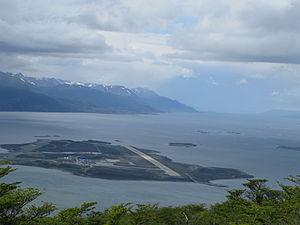
La péninsule Ushuaïa ou péninsule d'Ushuaïa, est un accident géographique situé sur la rive septentrionale du canal Beagle, sur la côte sud de la grande île de la Terre de Feu, dans la région la plus australe de l'Amérique du Sud. Elle appartient administrativement au département d'Ushuaïa, dans la province de Terre de Feu, Antarctique et Îles de l’Atlantique Sud au sud de la Patagonie argentine.